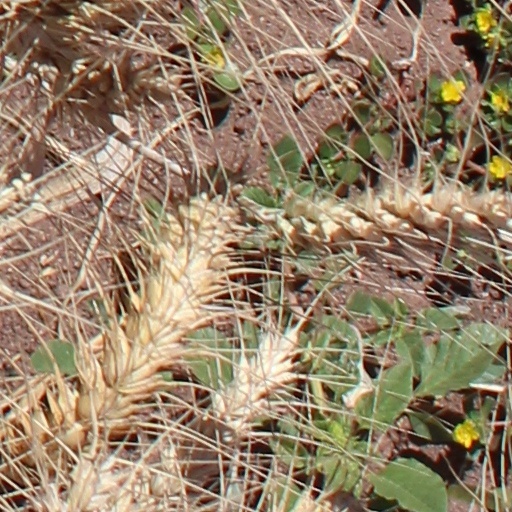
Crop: wheat